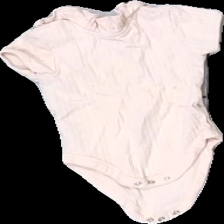
View: front
Type: Top
Category: Children
Brand: Missing
Colors: Pink
Material: 100% Cotton
Cut: Tight
Season: All
Price range: 50-100
Recommended usage: Reuse
Description: pink body with frill detail